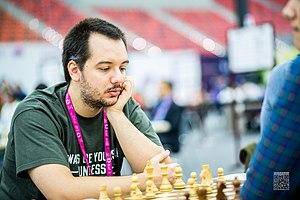
Dimítrios Mastrovasílis est un joueur d'échecs grec né le 12 juin 1983, grand maître international depuis 2003.